Juan José Palomino Jiménez

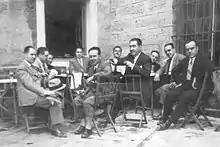
Palomino with friends, early 1930s

At unspecified time but prior to 1927 Palomino married Isabel Vergara Sanchiz (1895-1977), a girl from Jerez and descendant to another wealthy winegrower family. It is possible that the marriage was part of a wider agreement, as at the time the two houses merged to create a joint Palomino & Vergara company. However, information related is confusing; some sources suggest that the Palominos and the Vergaras might have been running a joint business since the late or even early 19th century. The couple lived on family estate in Jerez de la Frontera and either owned or co-owned with other relatives the wine economy inherited. There is no information on their children and it appears that they were childless. None of Palomino's relatives became a public figure.